United States during the Turkish War of Independence

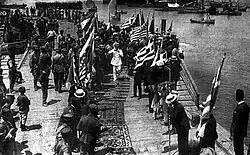
A ceremony in Bandırma displaying Greek and American flags (July 1920)

During World War I, the Ottoman Empire and the United States fought from opposite sides, but they never officially declared war on each other. However, American ships carried weapons for the Triple Entente during the Gallipoli campaign.